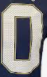
Number: 0